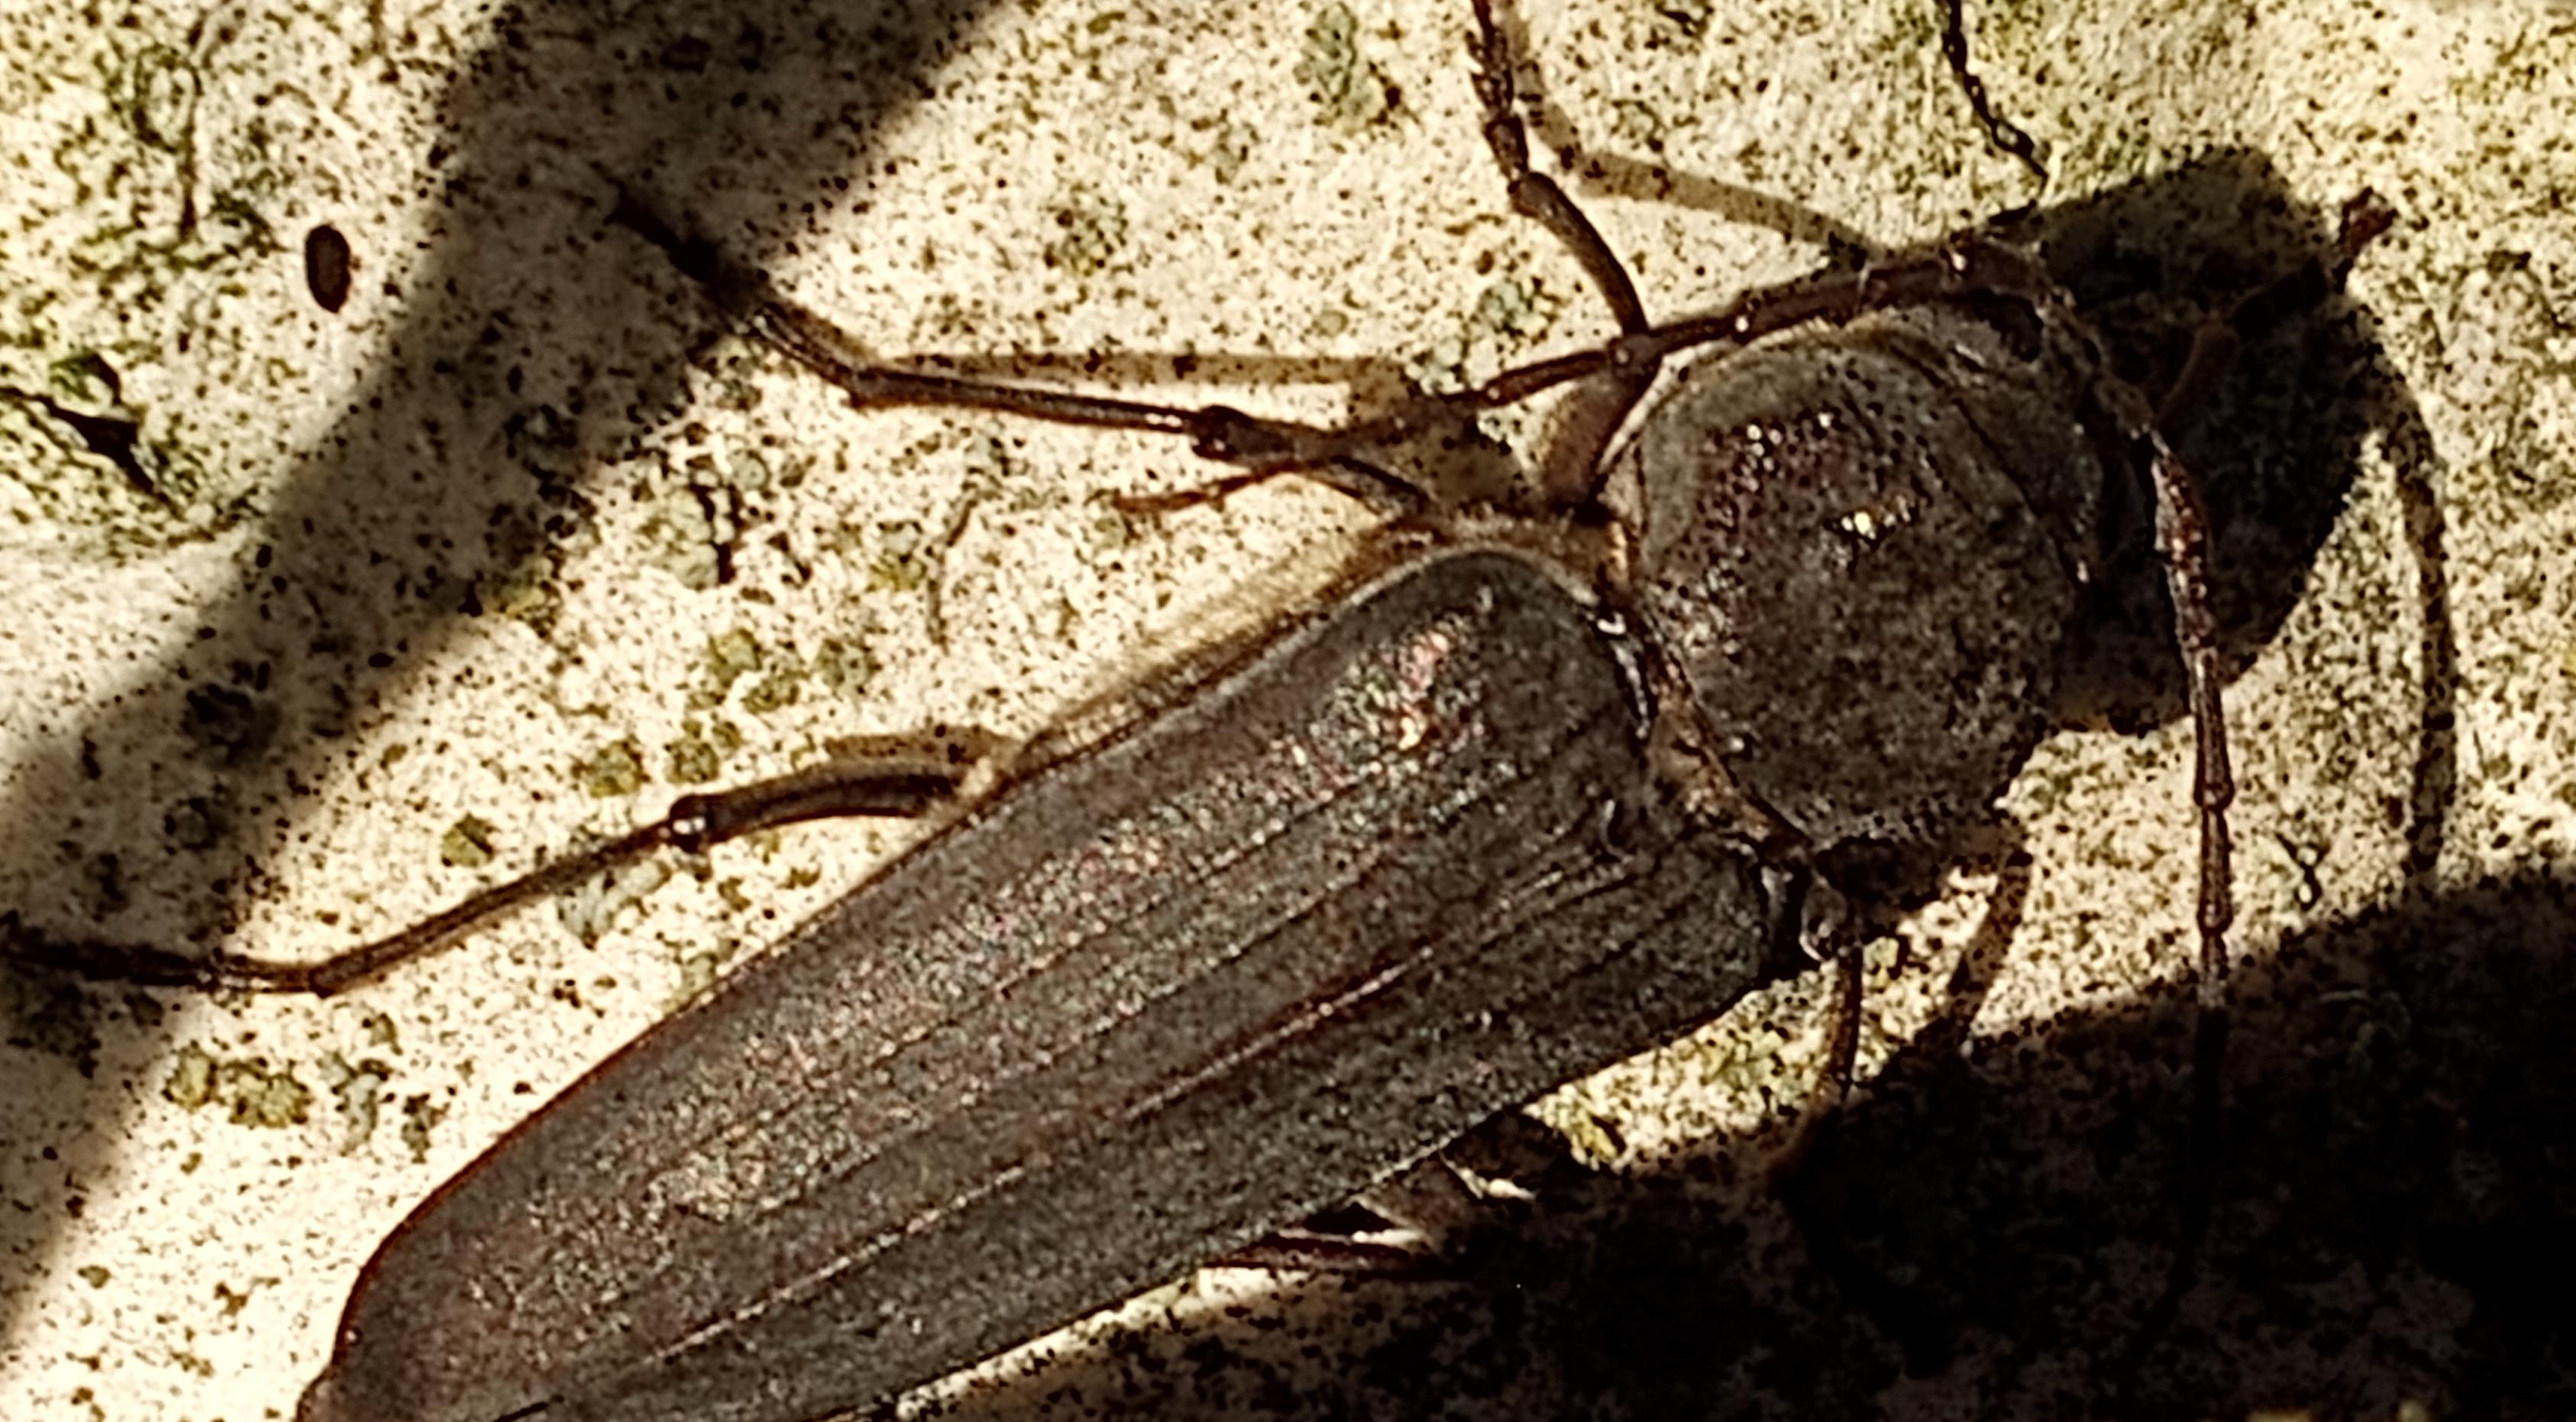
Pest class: occasional_pest